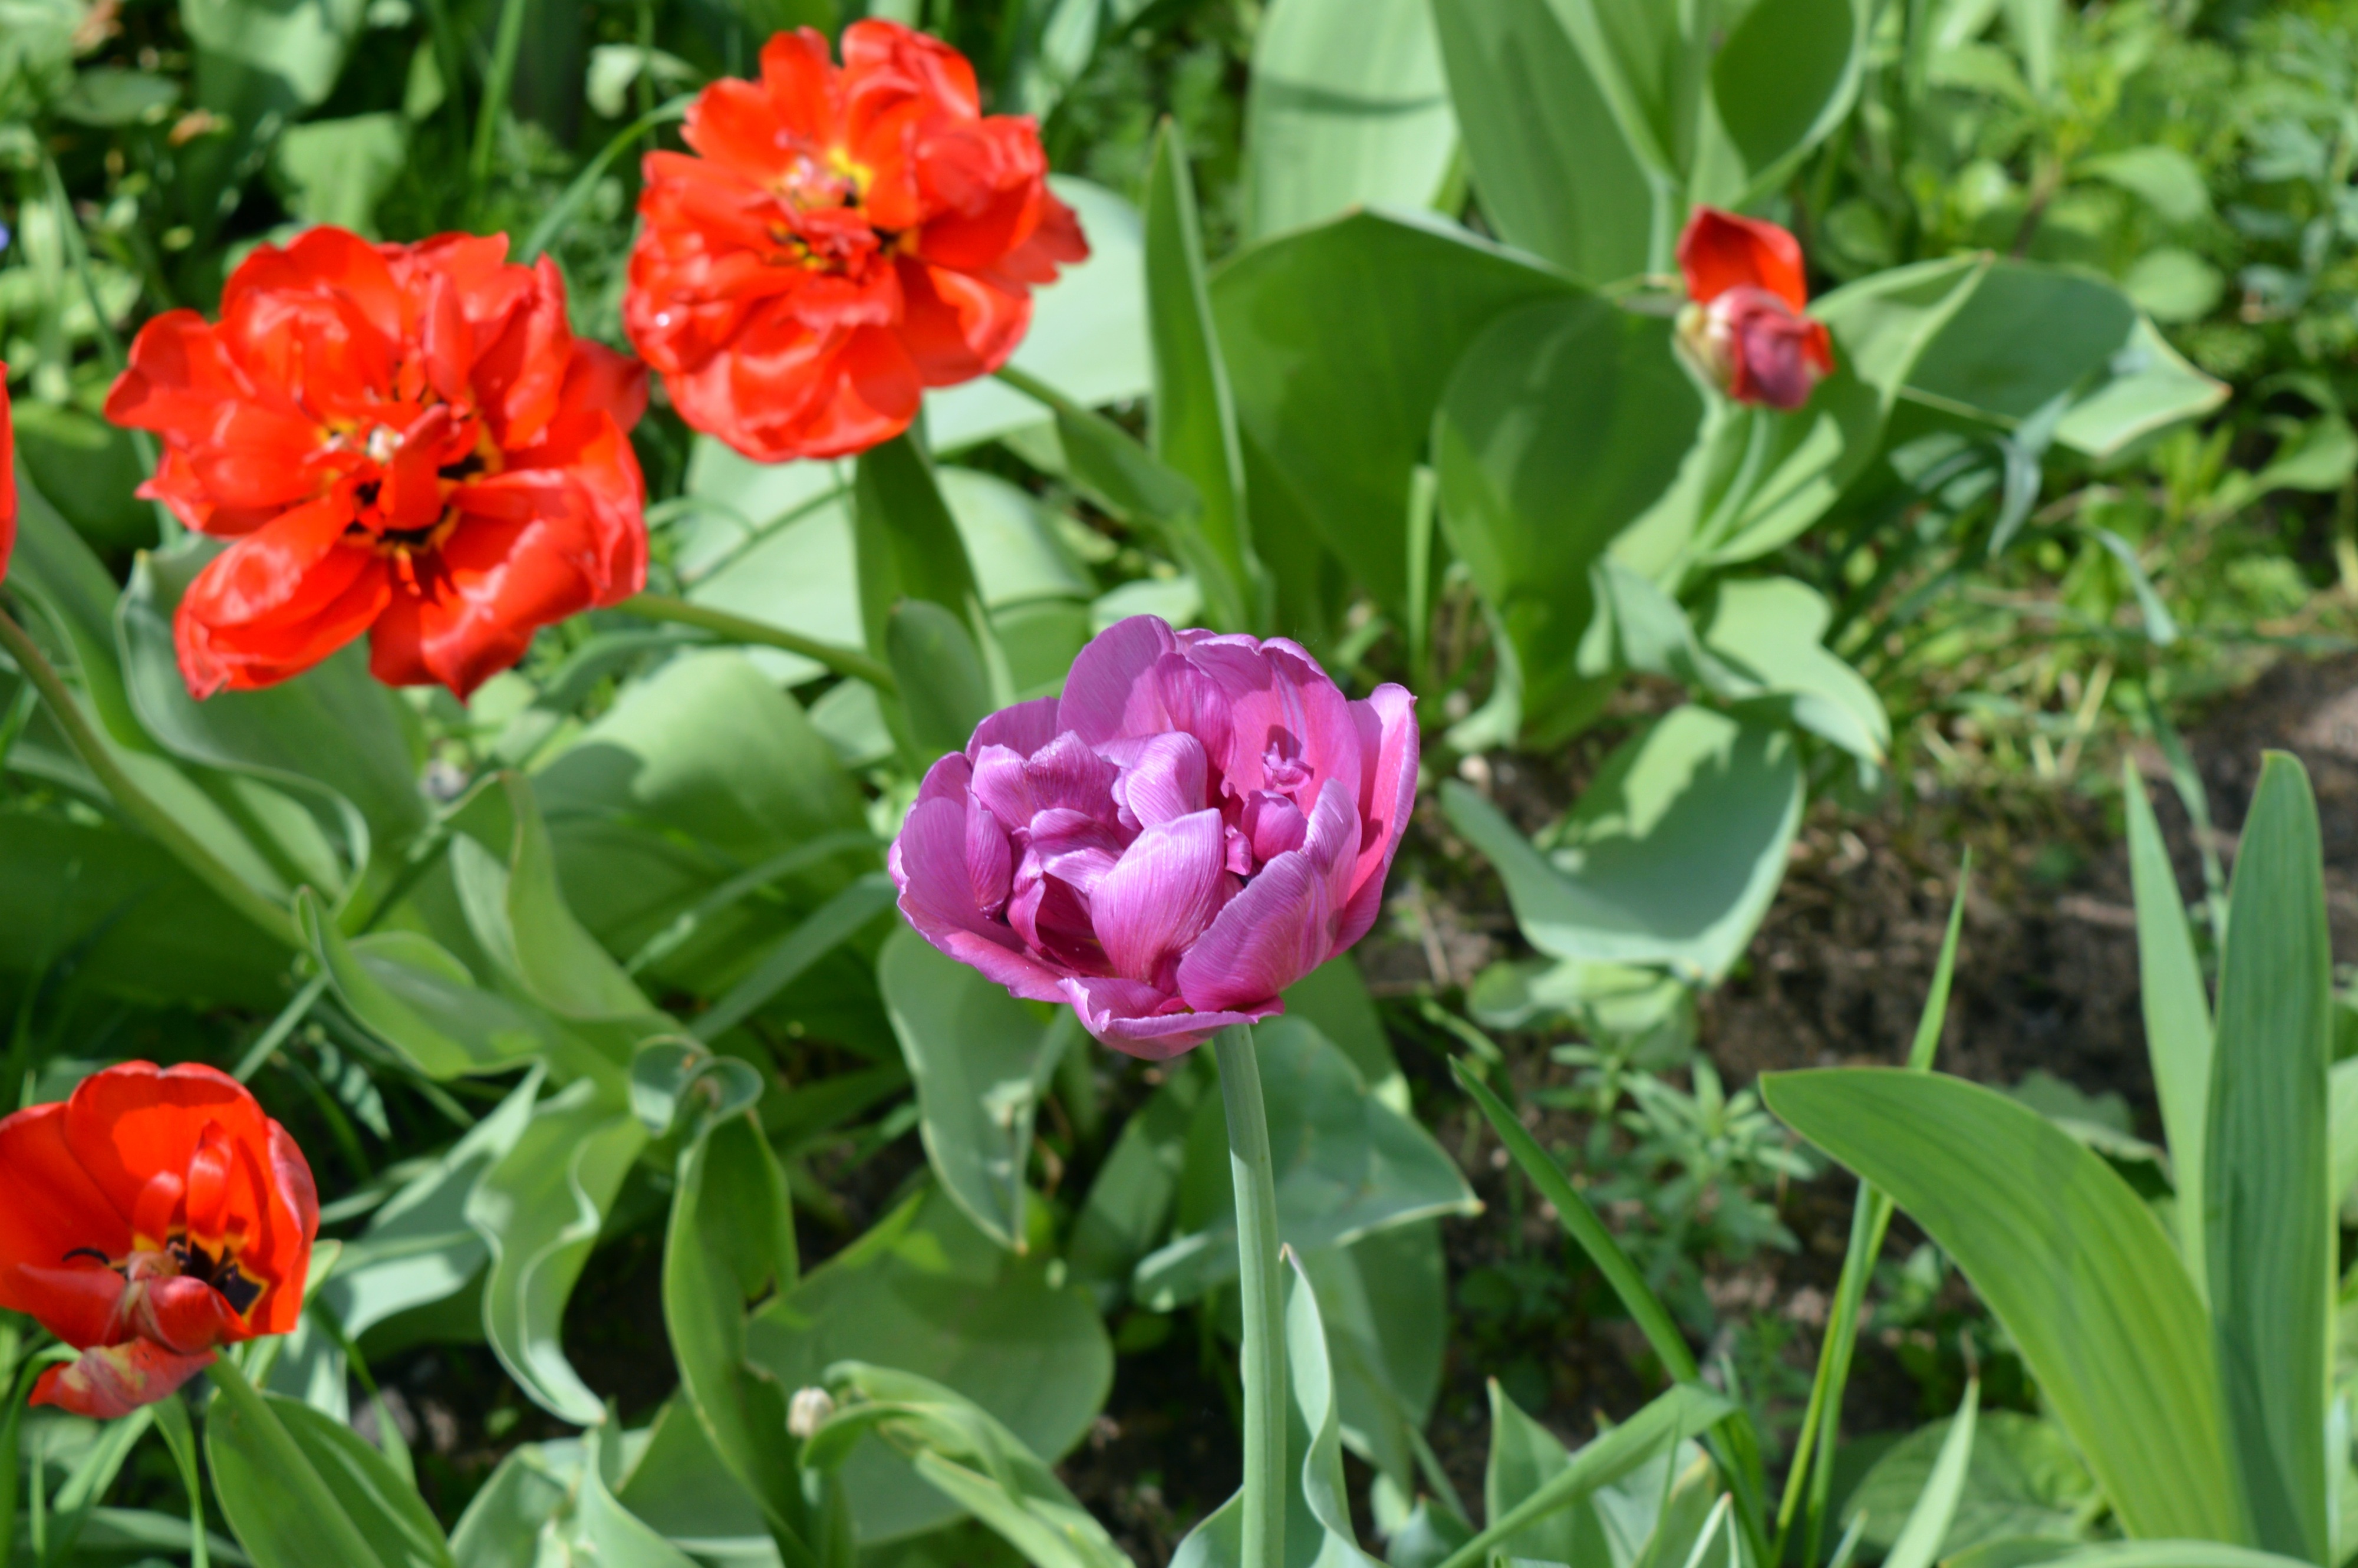
nature, plant, flower, purple, petal, bloom, summer, tulip, spring, green, red, park, fresh, botany, colorful, garden, closeup, pink, flora, plants, flowers, flower bed, outdoors, petals, bright, beautiful, lilac, dacha, tulips, bud, terry, spring flowers, peony, summer flowers, garden flowers, handsomely, greens, garden flower, beautiful flower, flowering plant, beautiful flowers, land plant